Rover (space exploration)

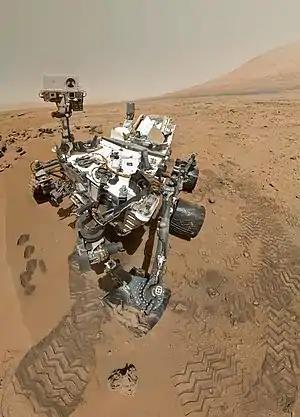
Mars Science Laboratory "Curiosity" rover

"Zhurong" rover was a Chinese Mars rover operated by CNSA.It was launched from Wenchang by a Long March 5 carrier rocket on 23 July 2020, 23:18 UTC. It deployed successfully on Mars at 22 May 2021, 02:40 UTC. It was designed for 90sols (93 Earth days), and operated for 347sols (356.5 Earth days) and travelled 1.921Km/1.194Mi.The rover was deactivated on 20 May 2022 due to an approaching sandstorm and Martian winter, waiting to be self-reactivation during favorable condition. "Zhurong" was expected to reactivate in December 2022, but due to excessive dust accumulation on the solar panel, the rover could not wake itself. On 25 April 2023, chief designer Zhang Rongqiao indicated that the rover could be inactive "forever".